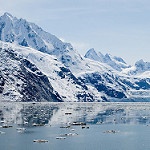
Label: glacier